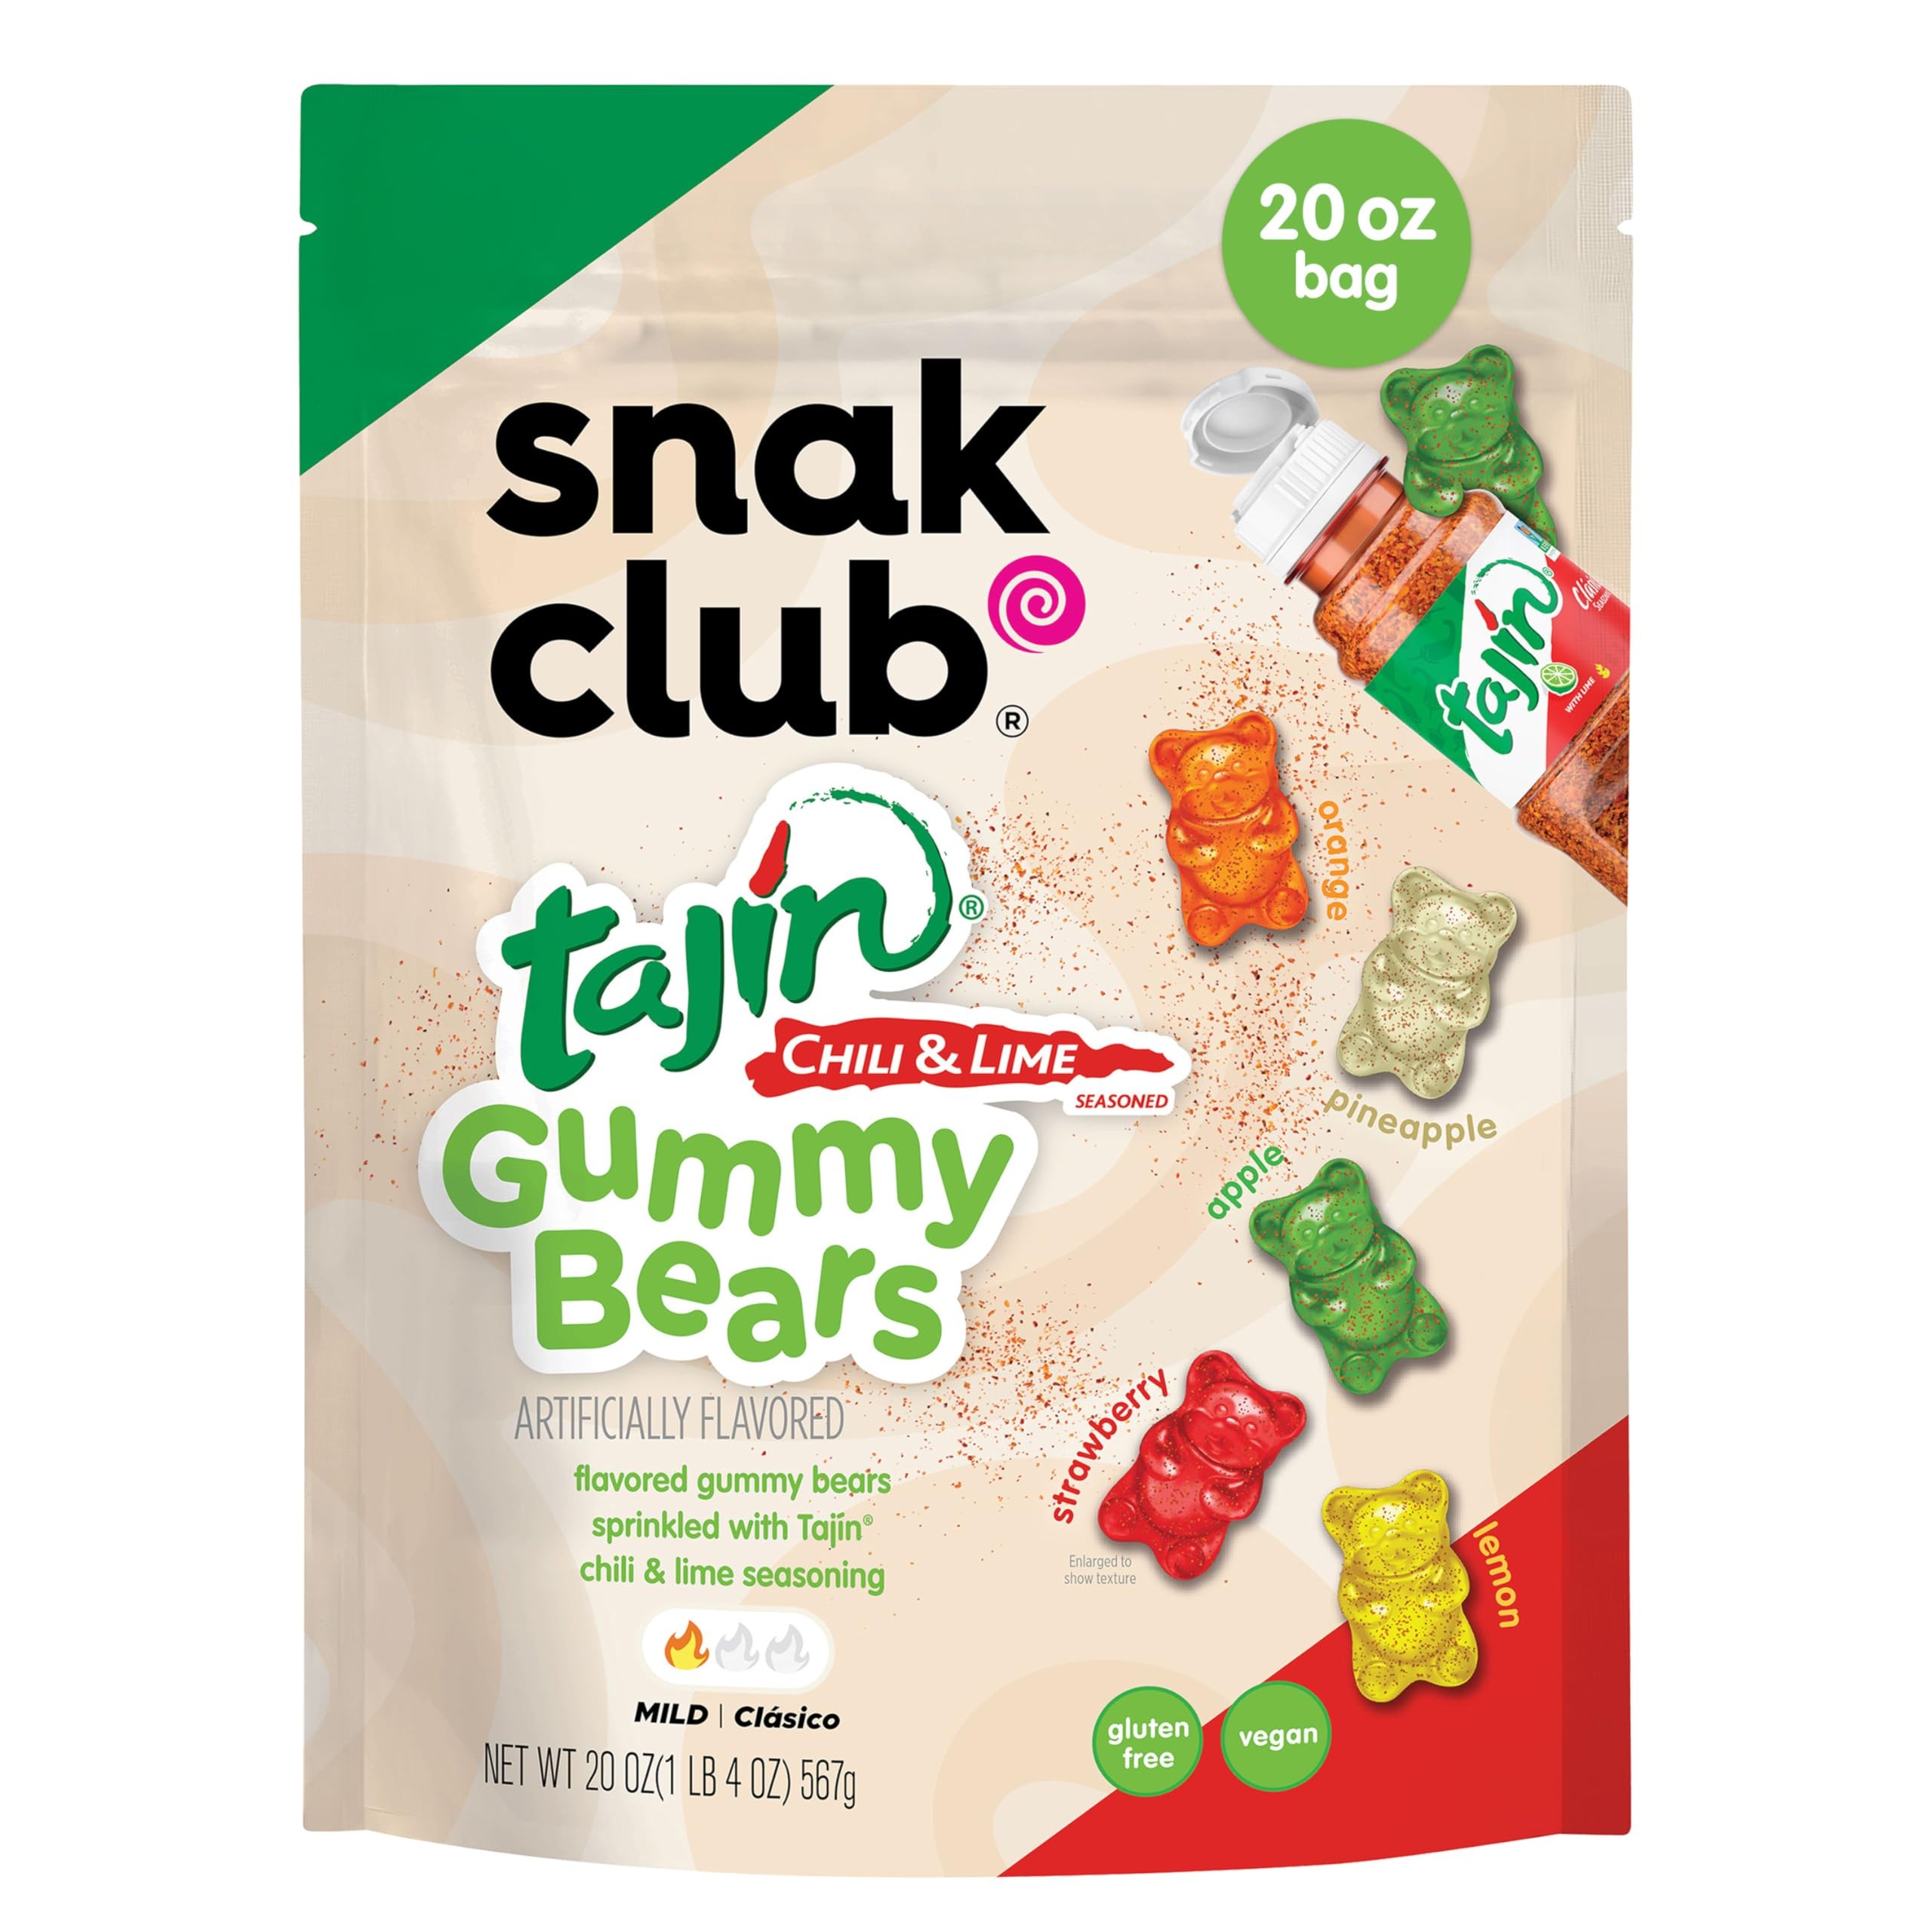
Item Name: Snak Club Tajin Gummy Bears, Assorted Fruit Candy Gummies with Chili and Lime Seasoning, Mild, Gluten-Free and Vegan Snacks, 20 oz Resealable Bag
Bullet Point 1: Sweet and Spicy Tajin Gummy Bears: These mouthwatering assorted fruit gummies are topped with Tajin Clasico seasoning, a mixture of chili peppers, sea salt, and lime. Mild in heat but bold in flavor, these gummy candies are sure to satisfy.
Bullet Point 2: Perfect for Any Snacker: Each assorted pack of gummies with Tajin Clasico includes strawberry, lemon, apple, pineapple, and orange flavors. Not only are these gummies low in fat, but they are also a vegan and gluten-free snack.
Bullet Point 3: Snacks for Every Occasion: These sweet and spicy fruity candies are a delicious solution for your snacking needs. The Mexican candies are awesome for travel snacks, party treats, or at-home munching. You can even pack some in a bag as a lunch snack.
Bullet Point 4: Resealable Pouch: The 20 oz resealable bag makes them the perfect sweet treat for sharing in the office or at home. A touch of spice makes everything nice, and these unique gummies redefine everyday gourmet snacks for snack lovers.
Bullet Point 5: Other Snak Club Cravings: We don’t stop at craveable gummy and chewy candy. From raw, roasted, and seasoned nuts to trail mixes packed with protein and chocolate, we’ve got bold snacks for you whenever you need them.
Value: 20.0
Unit: Ounce

Price: 14.98